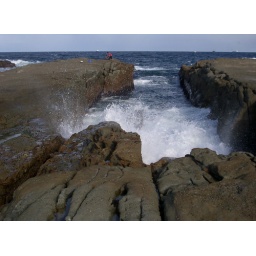
Norah Head rocks and coast line, near Budgewoi, NSW Central Coast